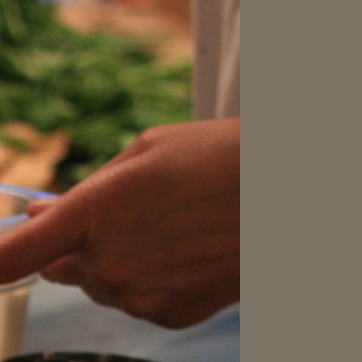
Material: skin